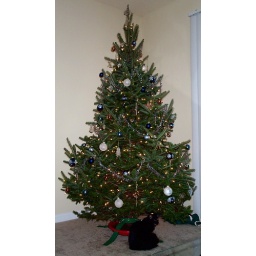
This is my tree as it is now. It's prettier in person. Come visit it. Inhale the green goodness